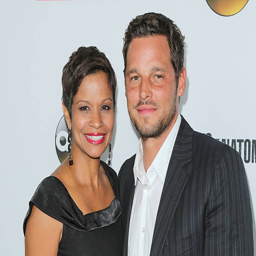
actor attends the 200th episode celebration .